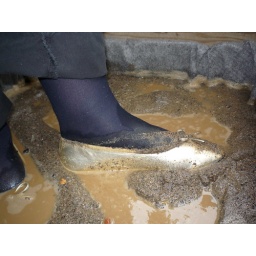
In action in mudy sand and derty water